List of musical instruments

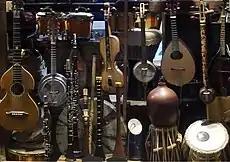
An assortment of musical instruments in an Istanbul music store.

This is a list of musical instruments, including percussion, wind, stringed, and electronic instruments.